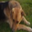
Label: dog